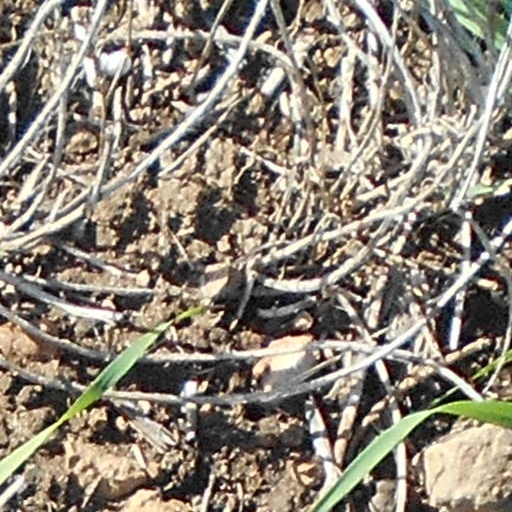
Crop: wheat